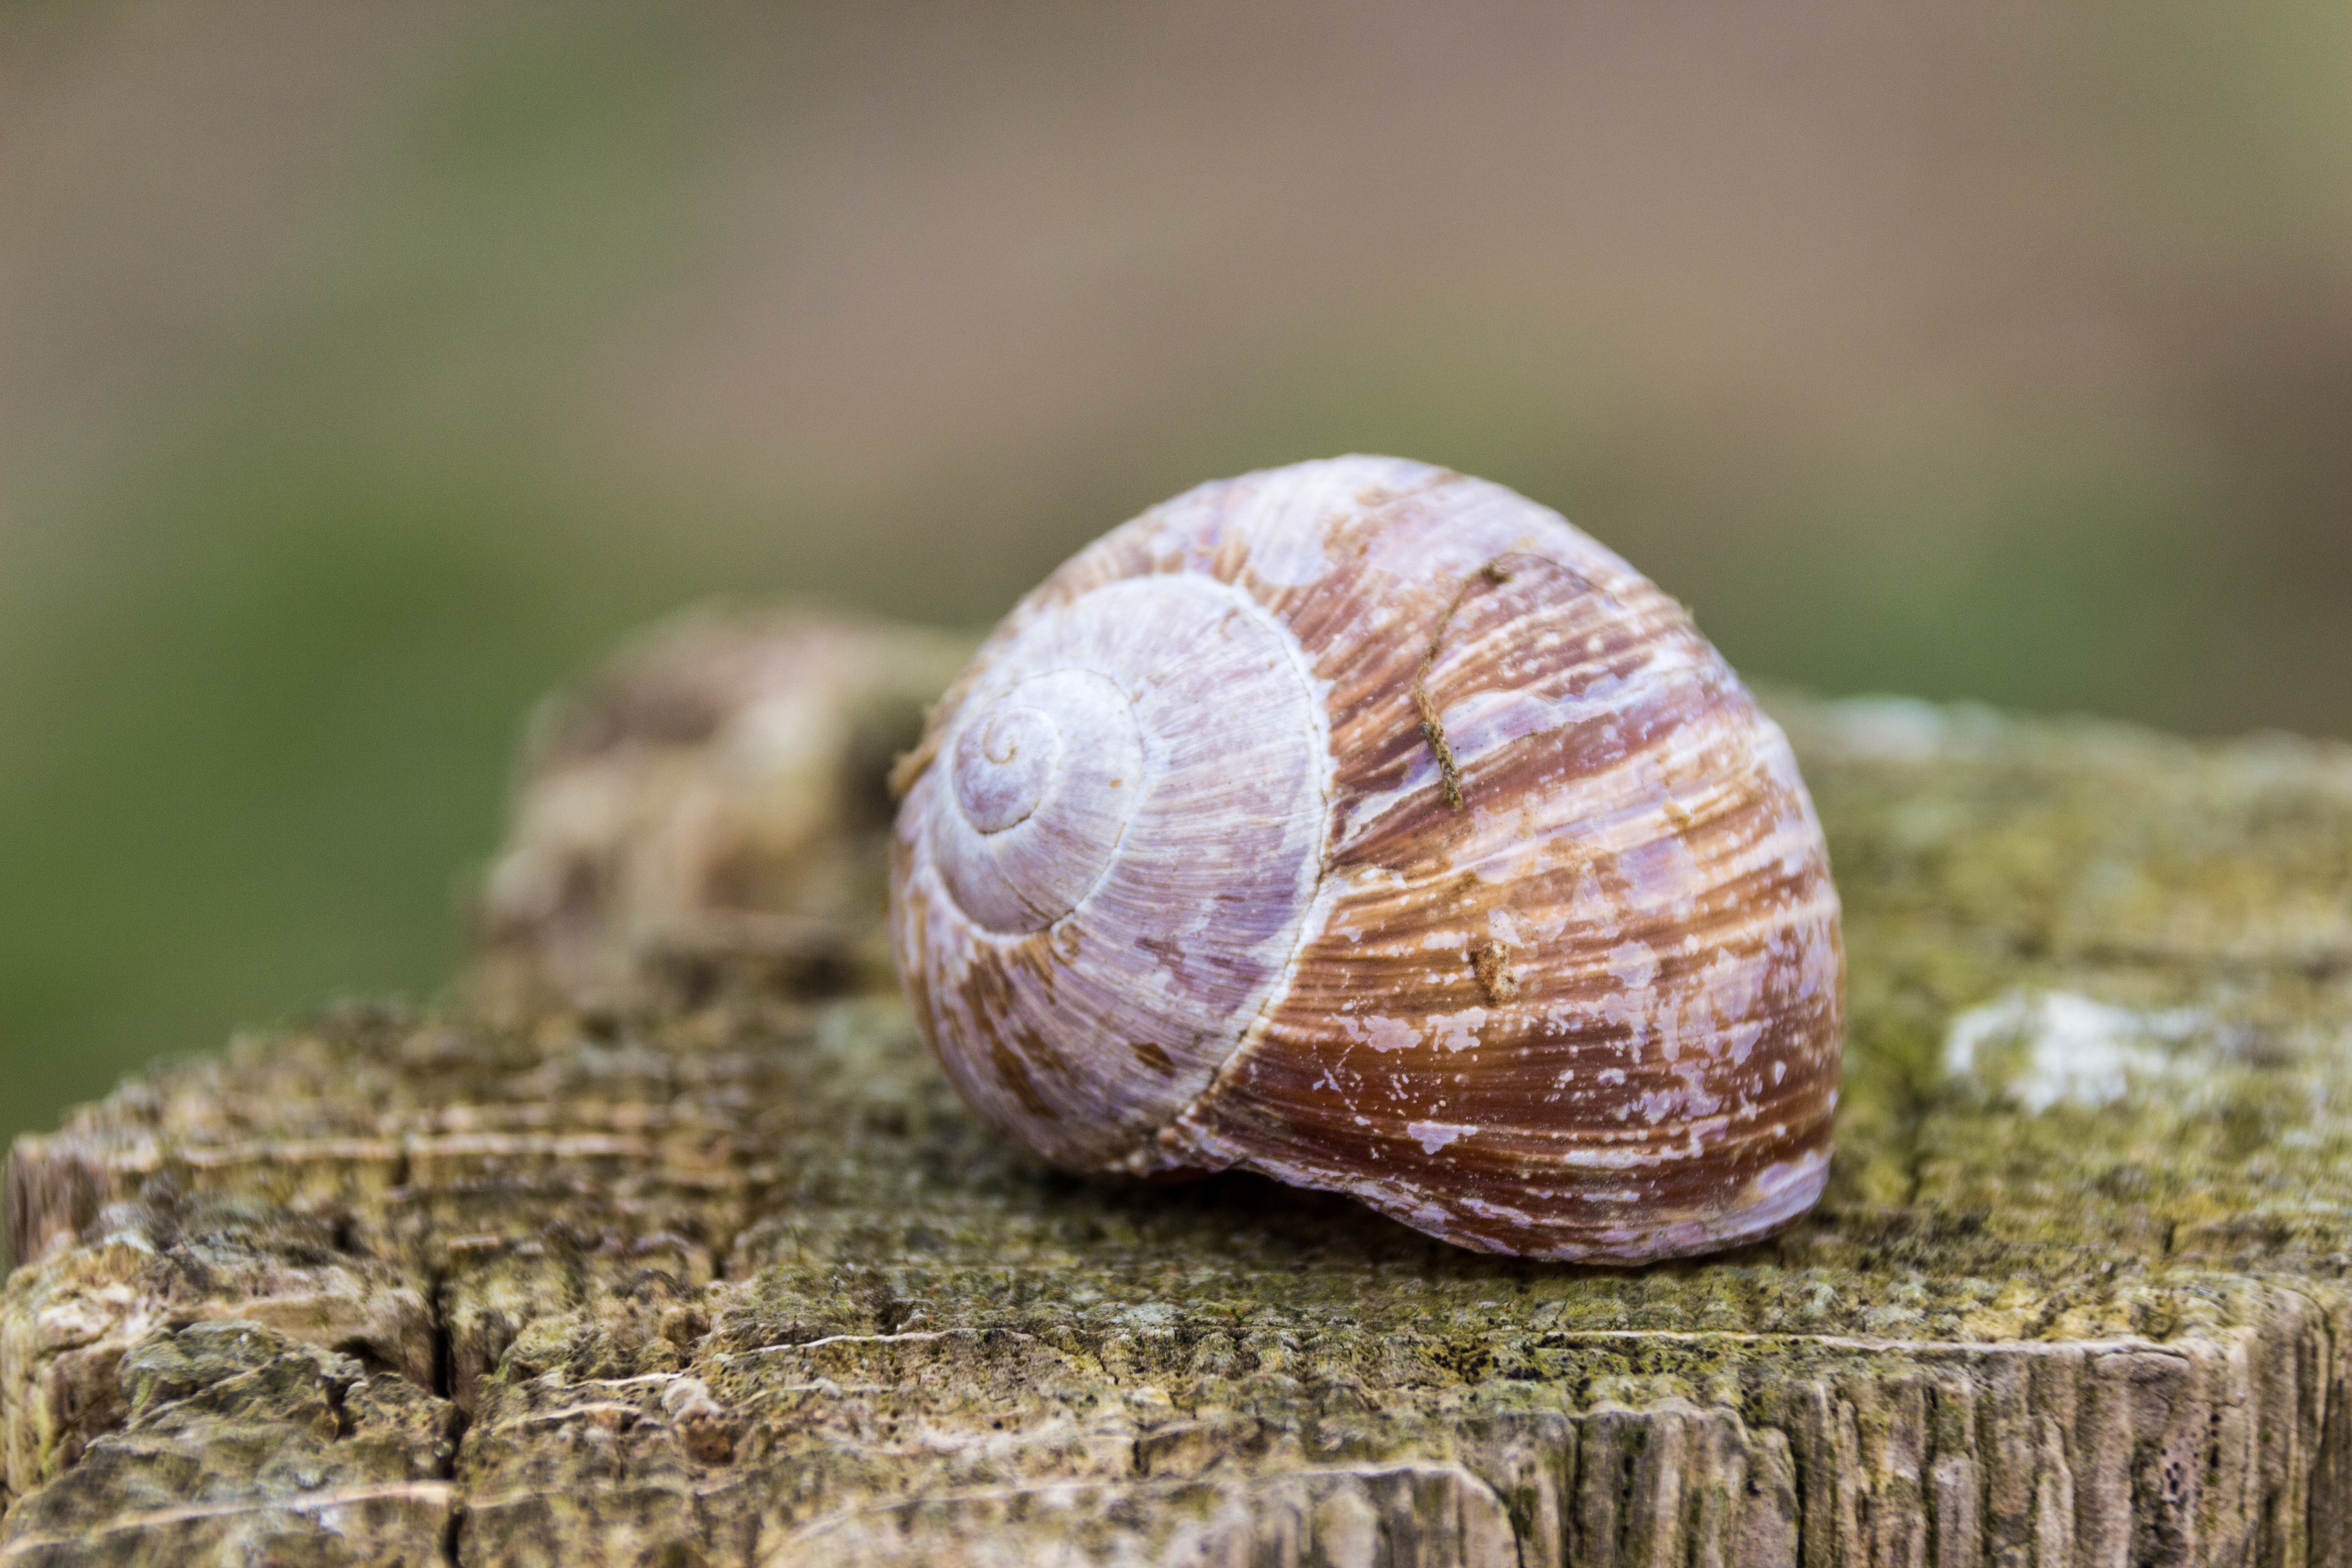
nature, photography, animal, wildlife, close, fauna, shell, invertebrate, close up, mollusk, snail, escargot, molluscs, schnecken, macro photography, sea snail, snails and slugs